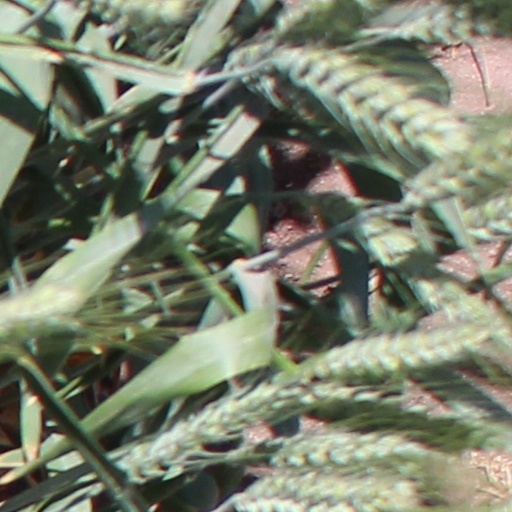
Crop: wheat